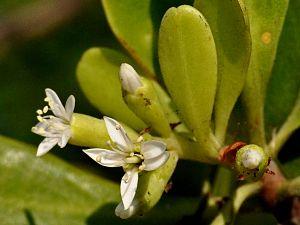
Lumnitzera est un genre de plantes de la famille des Combretaceae.